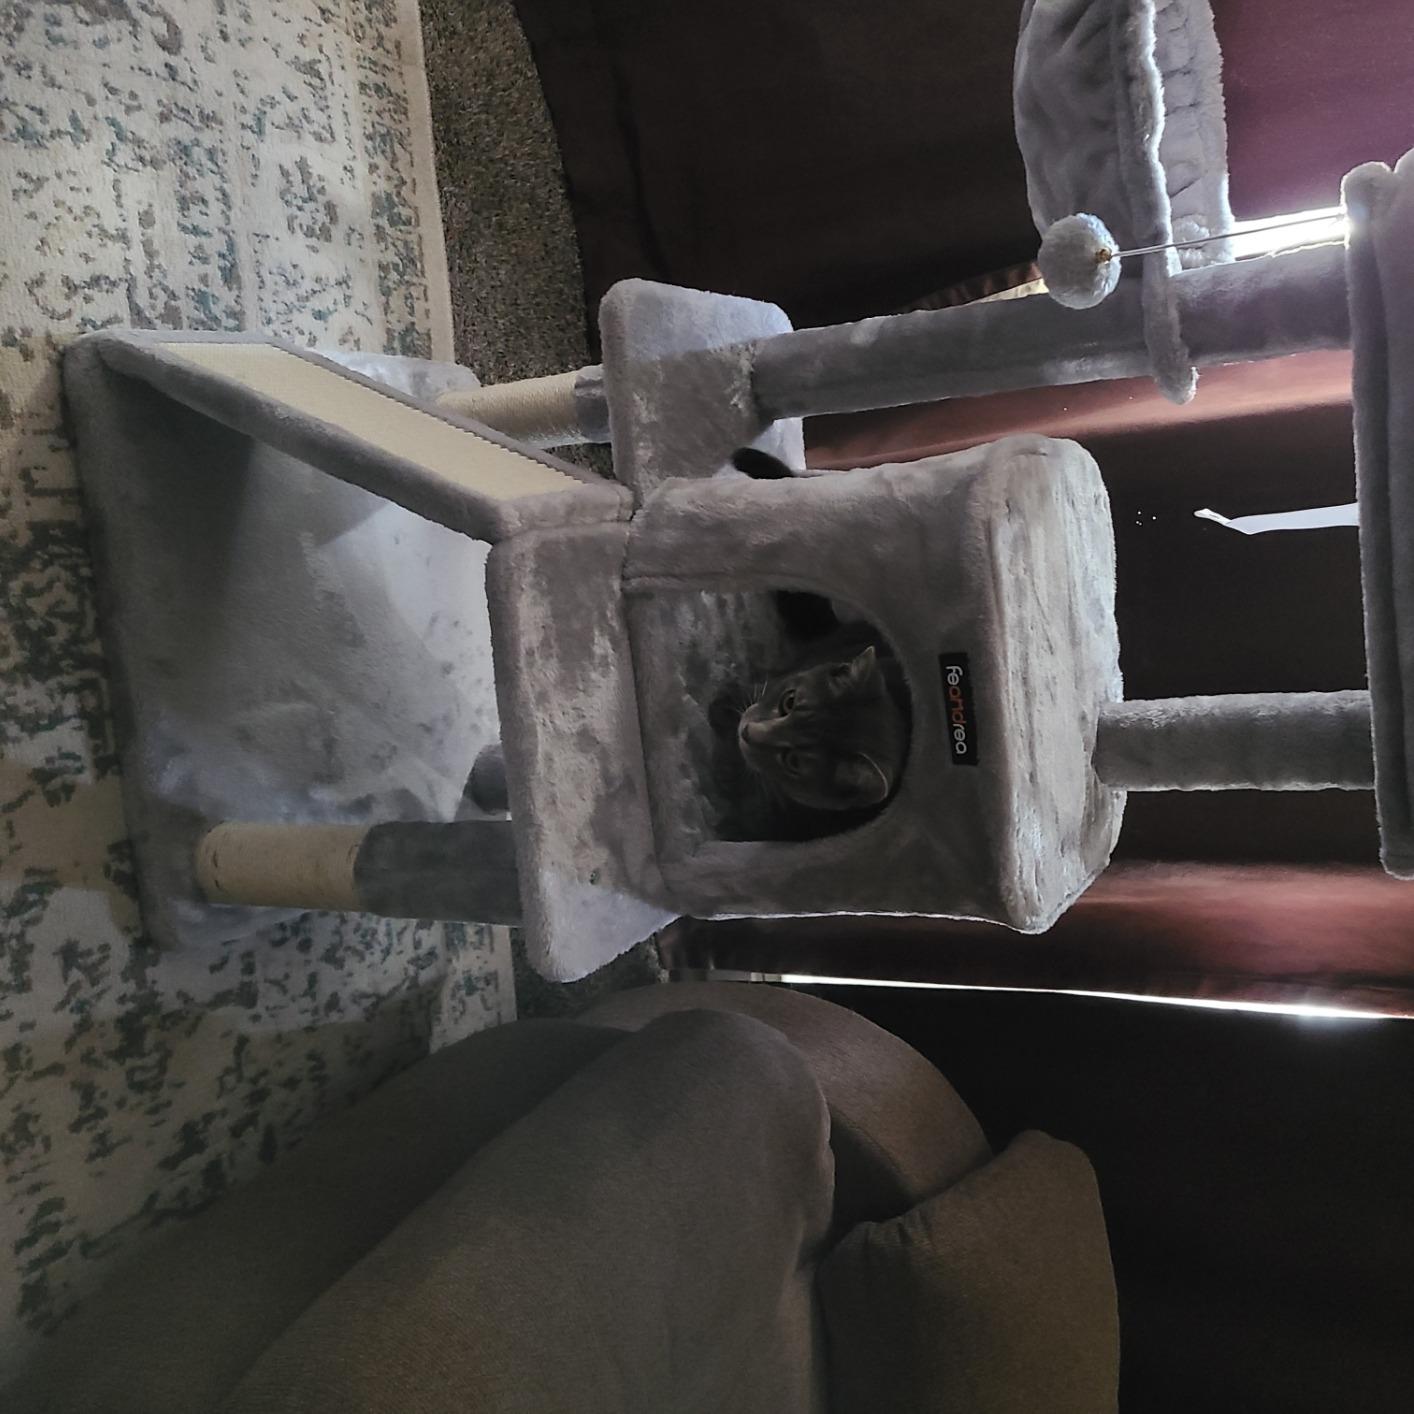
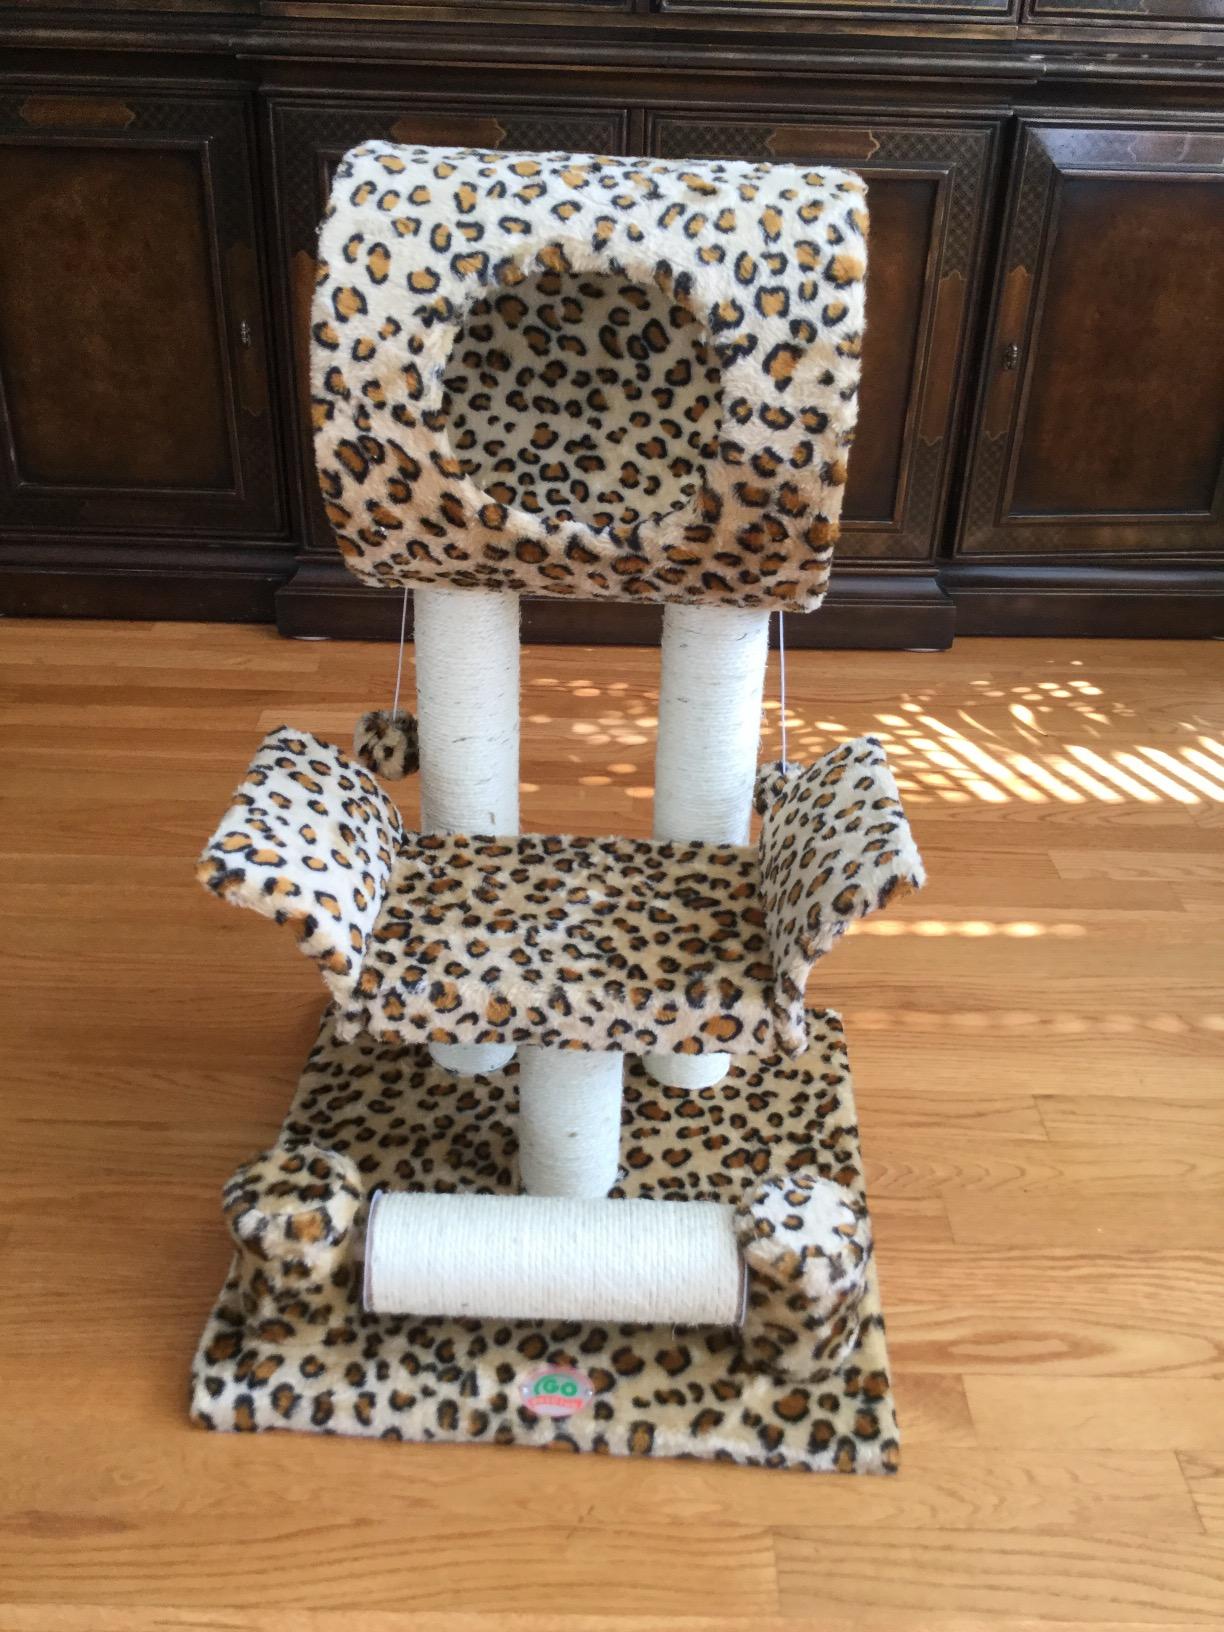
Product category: items_cat tree
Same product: no